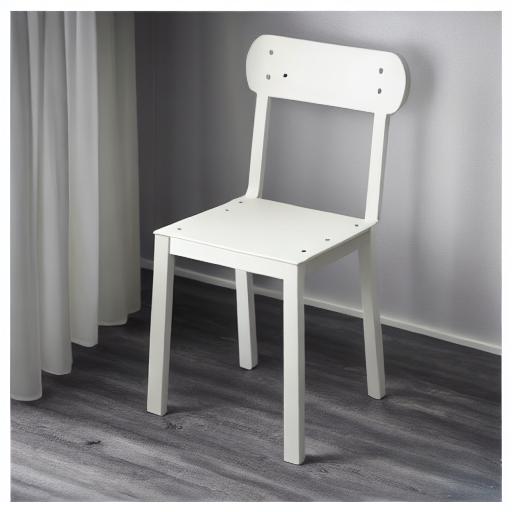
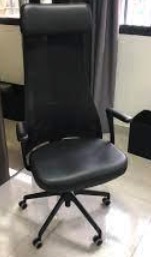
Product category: items_chair
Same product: no